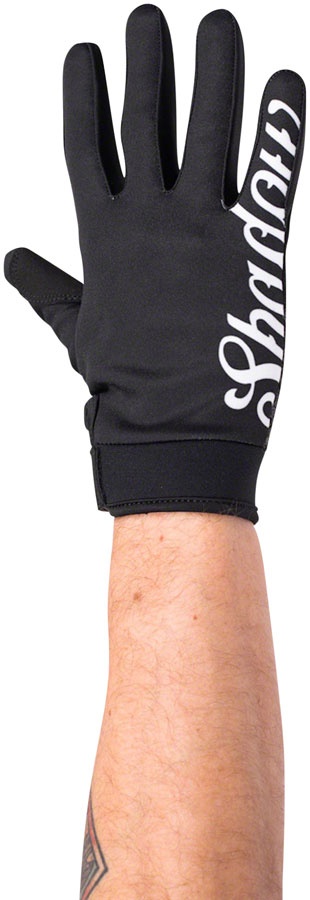
Gloves Tsc Conspire Registered Xl
Conspire Gloves Brand: The Shadow Conspiracy Model: MSHDW54 Length: 11.51 Width: 4.43 Height: 1.43 Weight lb: 0.15 Part Number: 150-06026 XL Barcode: 810006216950
Brand: THE SHADOW CONSPIRACY
Category: Sporting Goods > Outdoor Recreation > Skateboarding > Skateboarding Protective Gear > Skateboarding Gloves